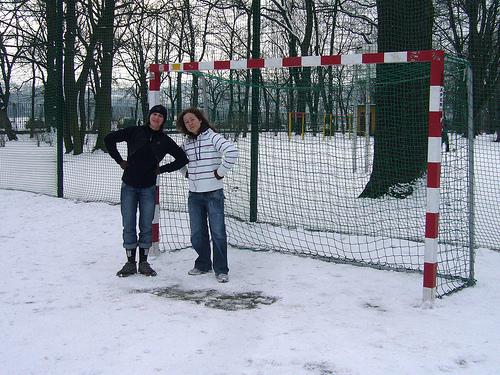
Weather: snow or frosty